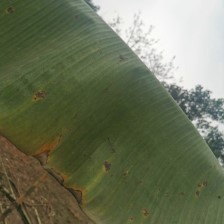
Label: pestalotiopsis